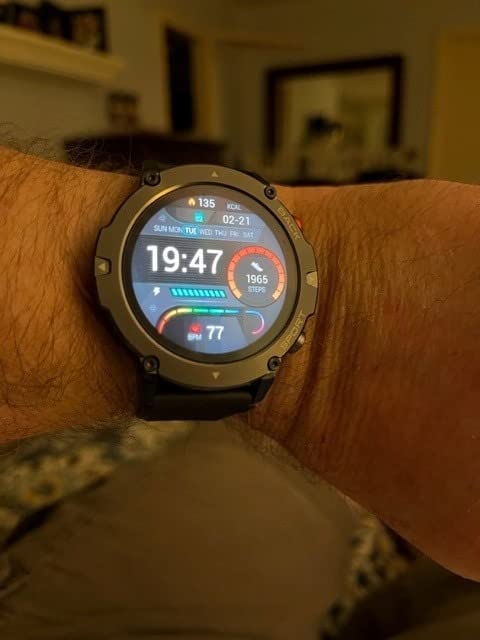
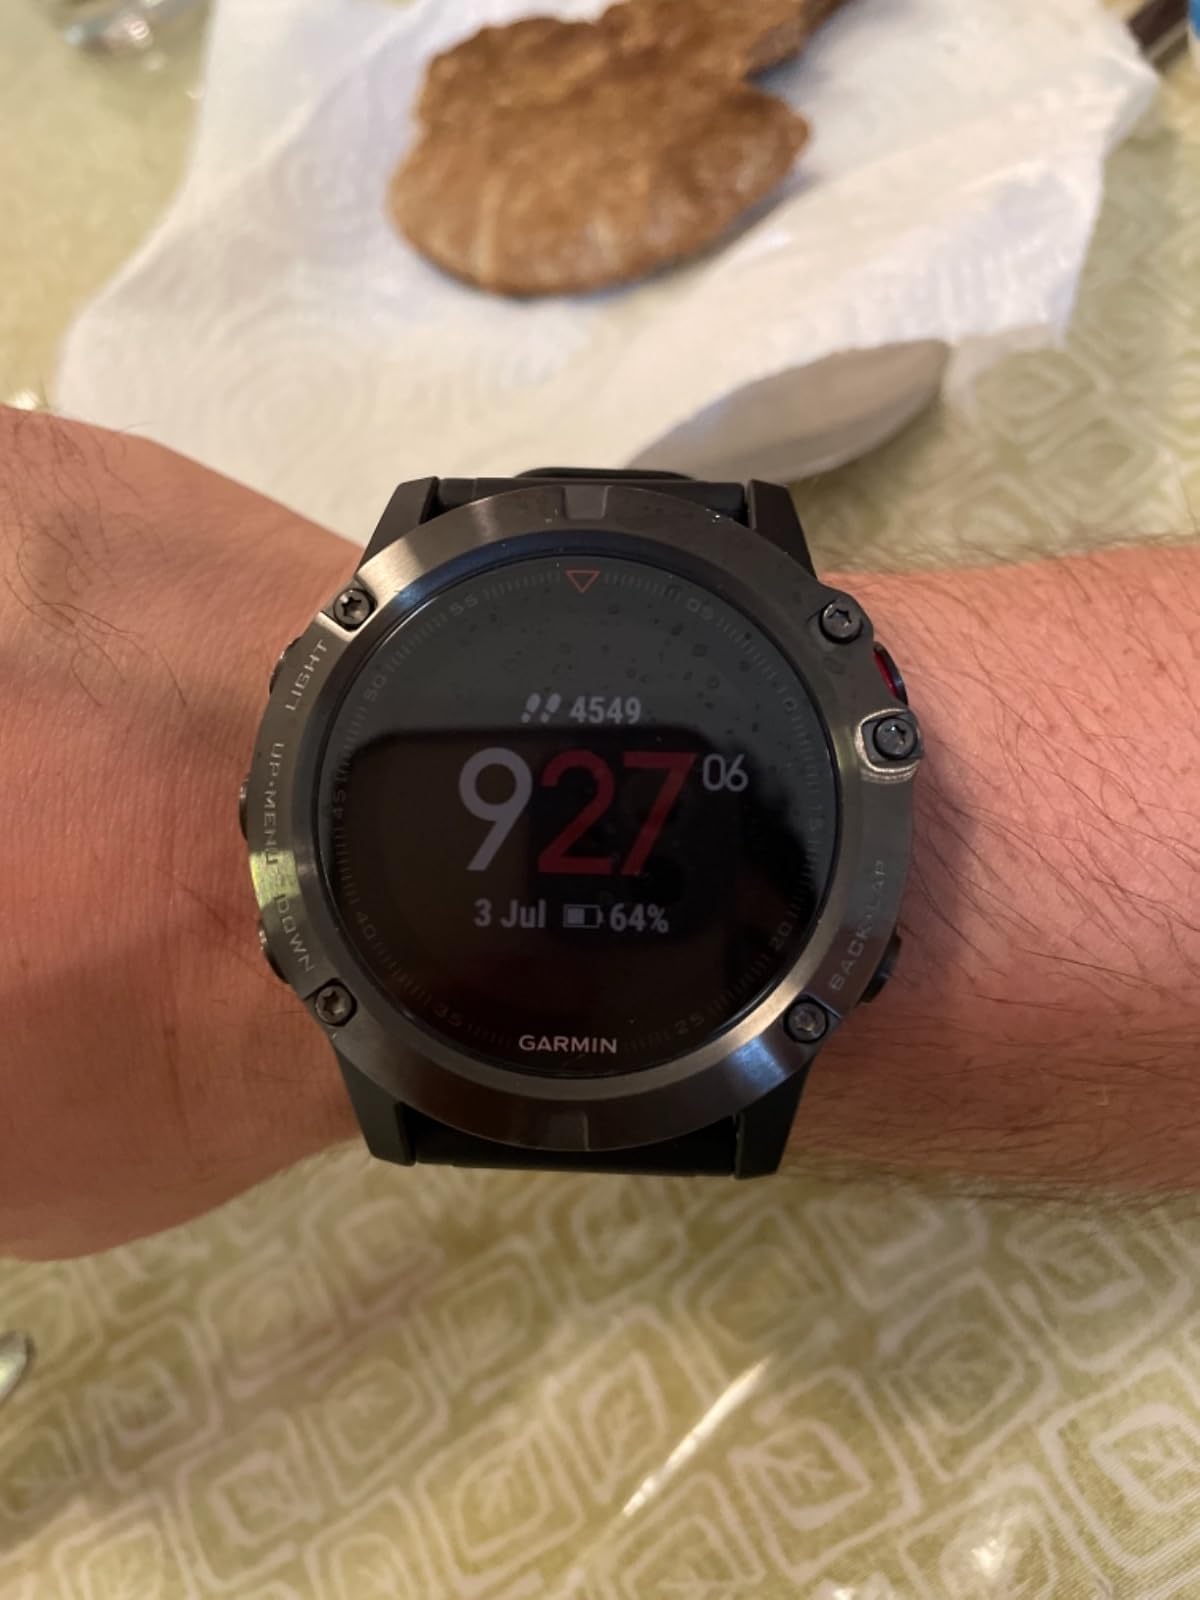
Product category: smartwatch
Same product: no